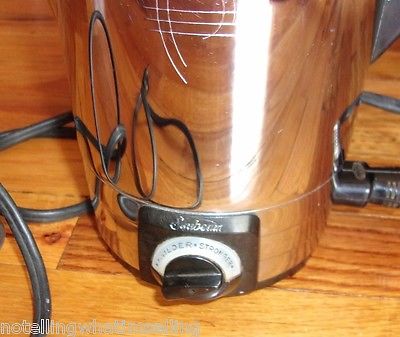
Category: coffee maker